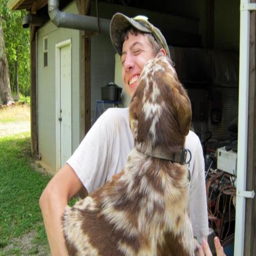
person gets a wet greeting from his dog .